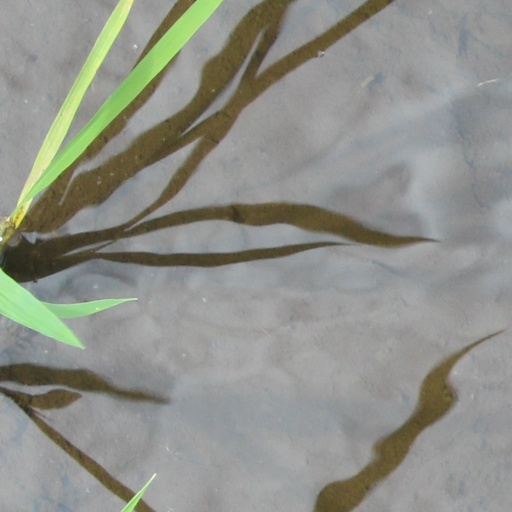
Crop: rice